Garray

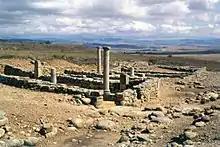

2. Garray#cite ref-2 "Municipal Register of Spain 2022." Instituto Nacional de Estadística (Spain)